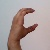
The image shows a hand gesture representing the letter 'C' in Indian Sign Language.